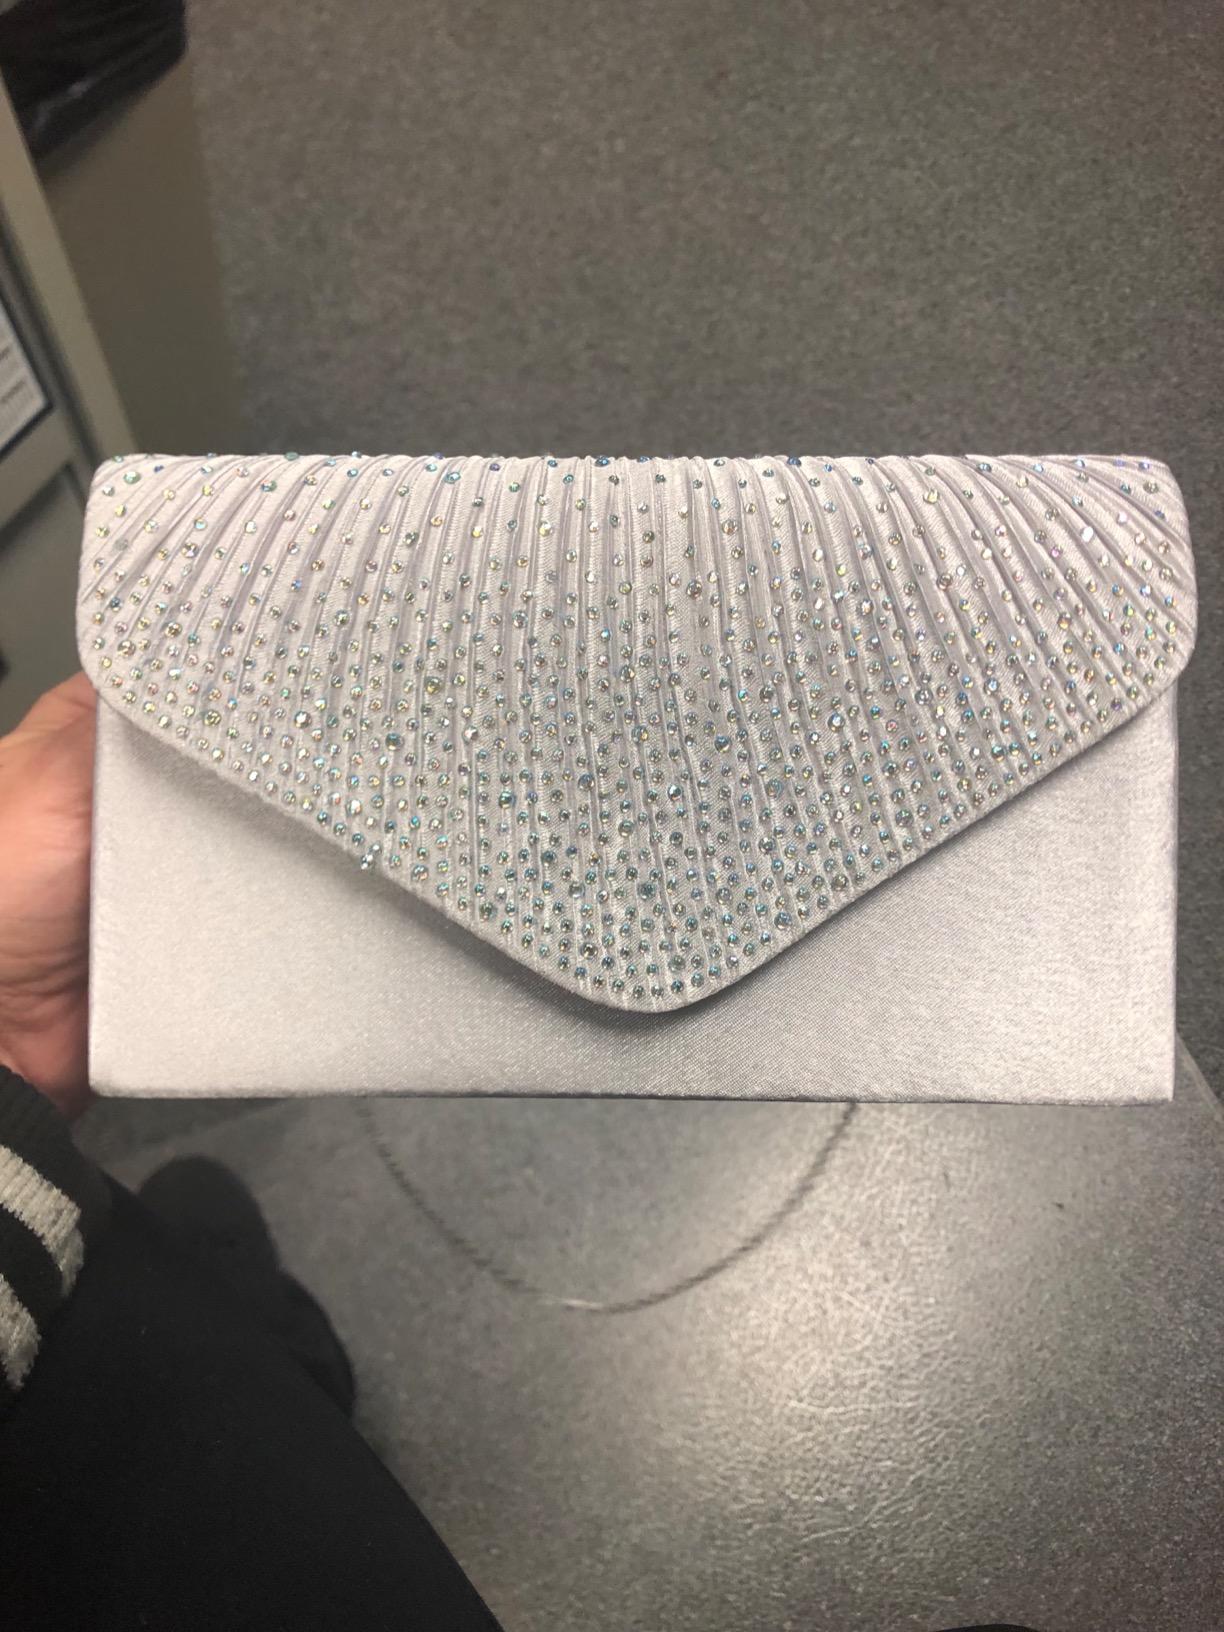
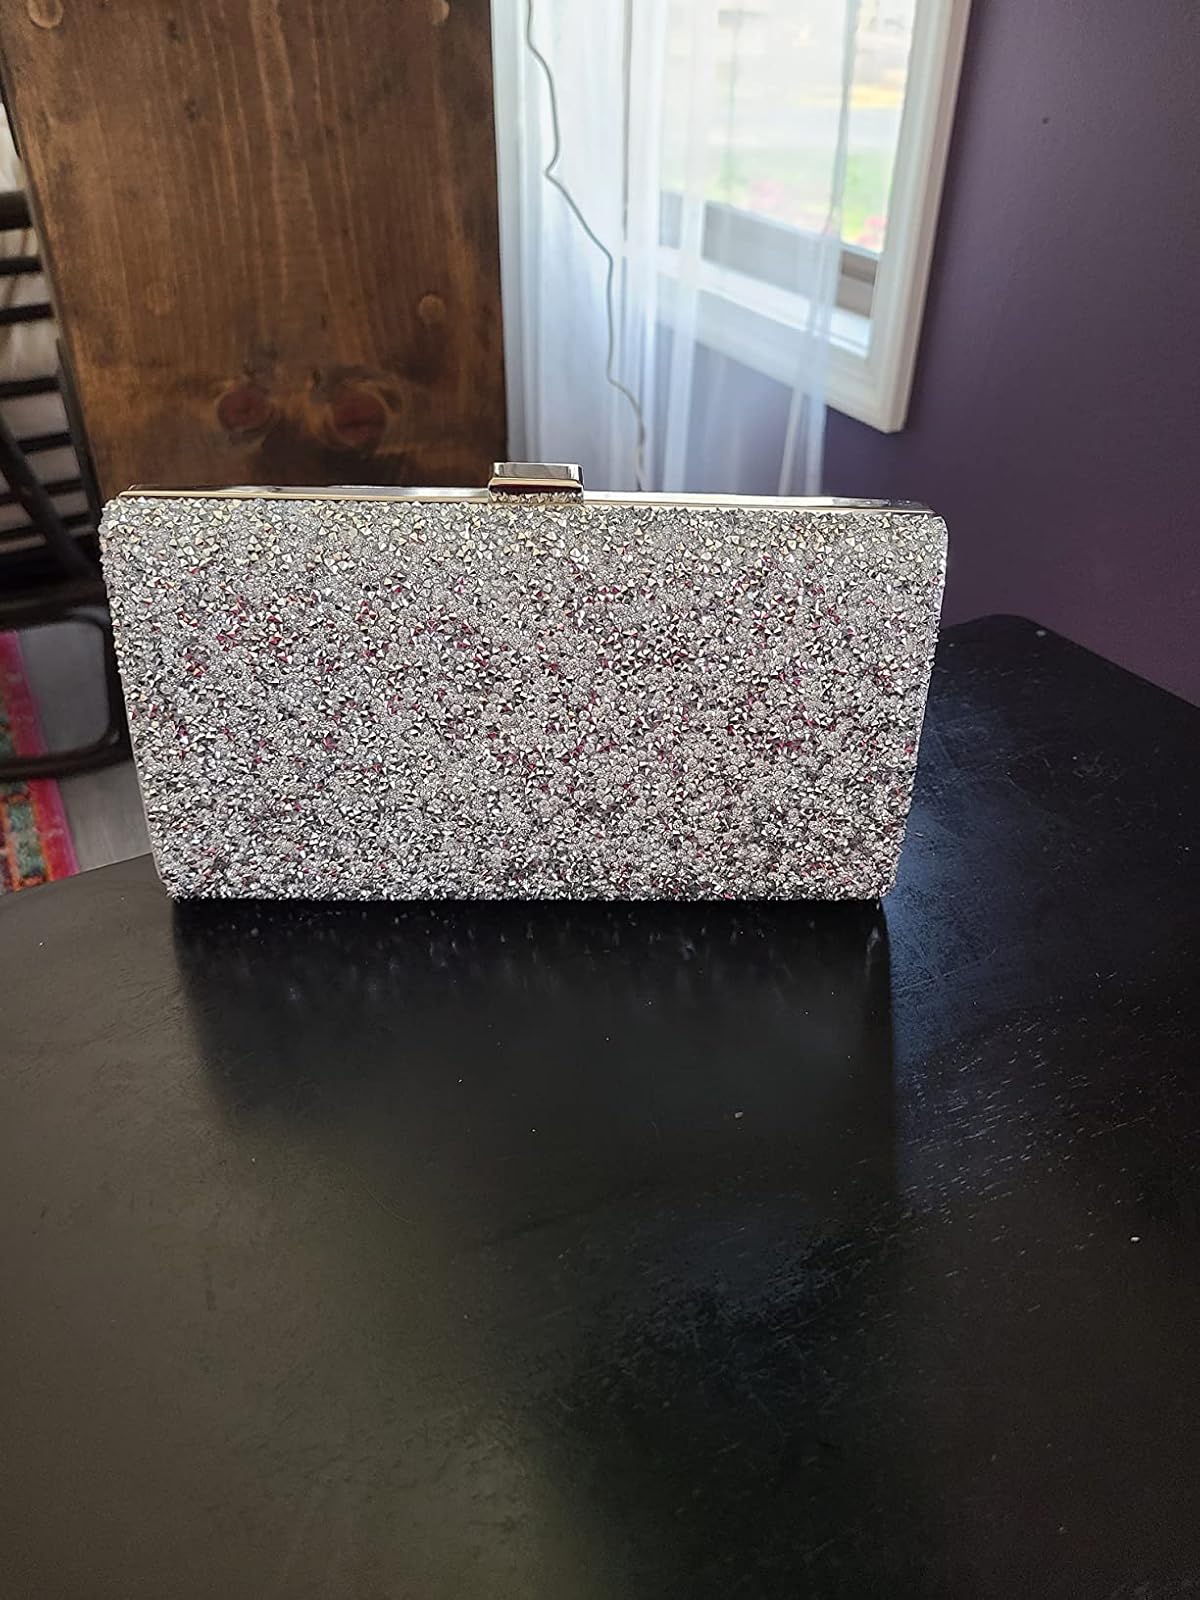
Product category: accessories_handbag
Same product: no